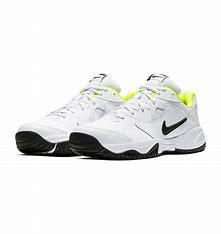
Brand: Nike
Model: Court Lite 2